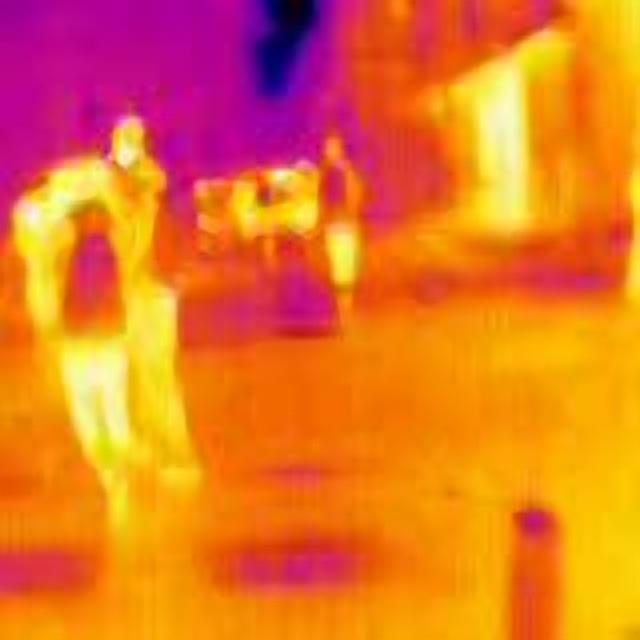
Detected objects:
label: person
label: person
label: person